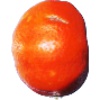
Label: Clementine 1